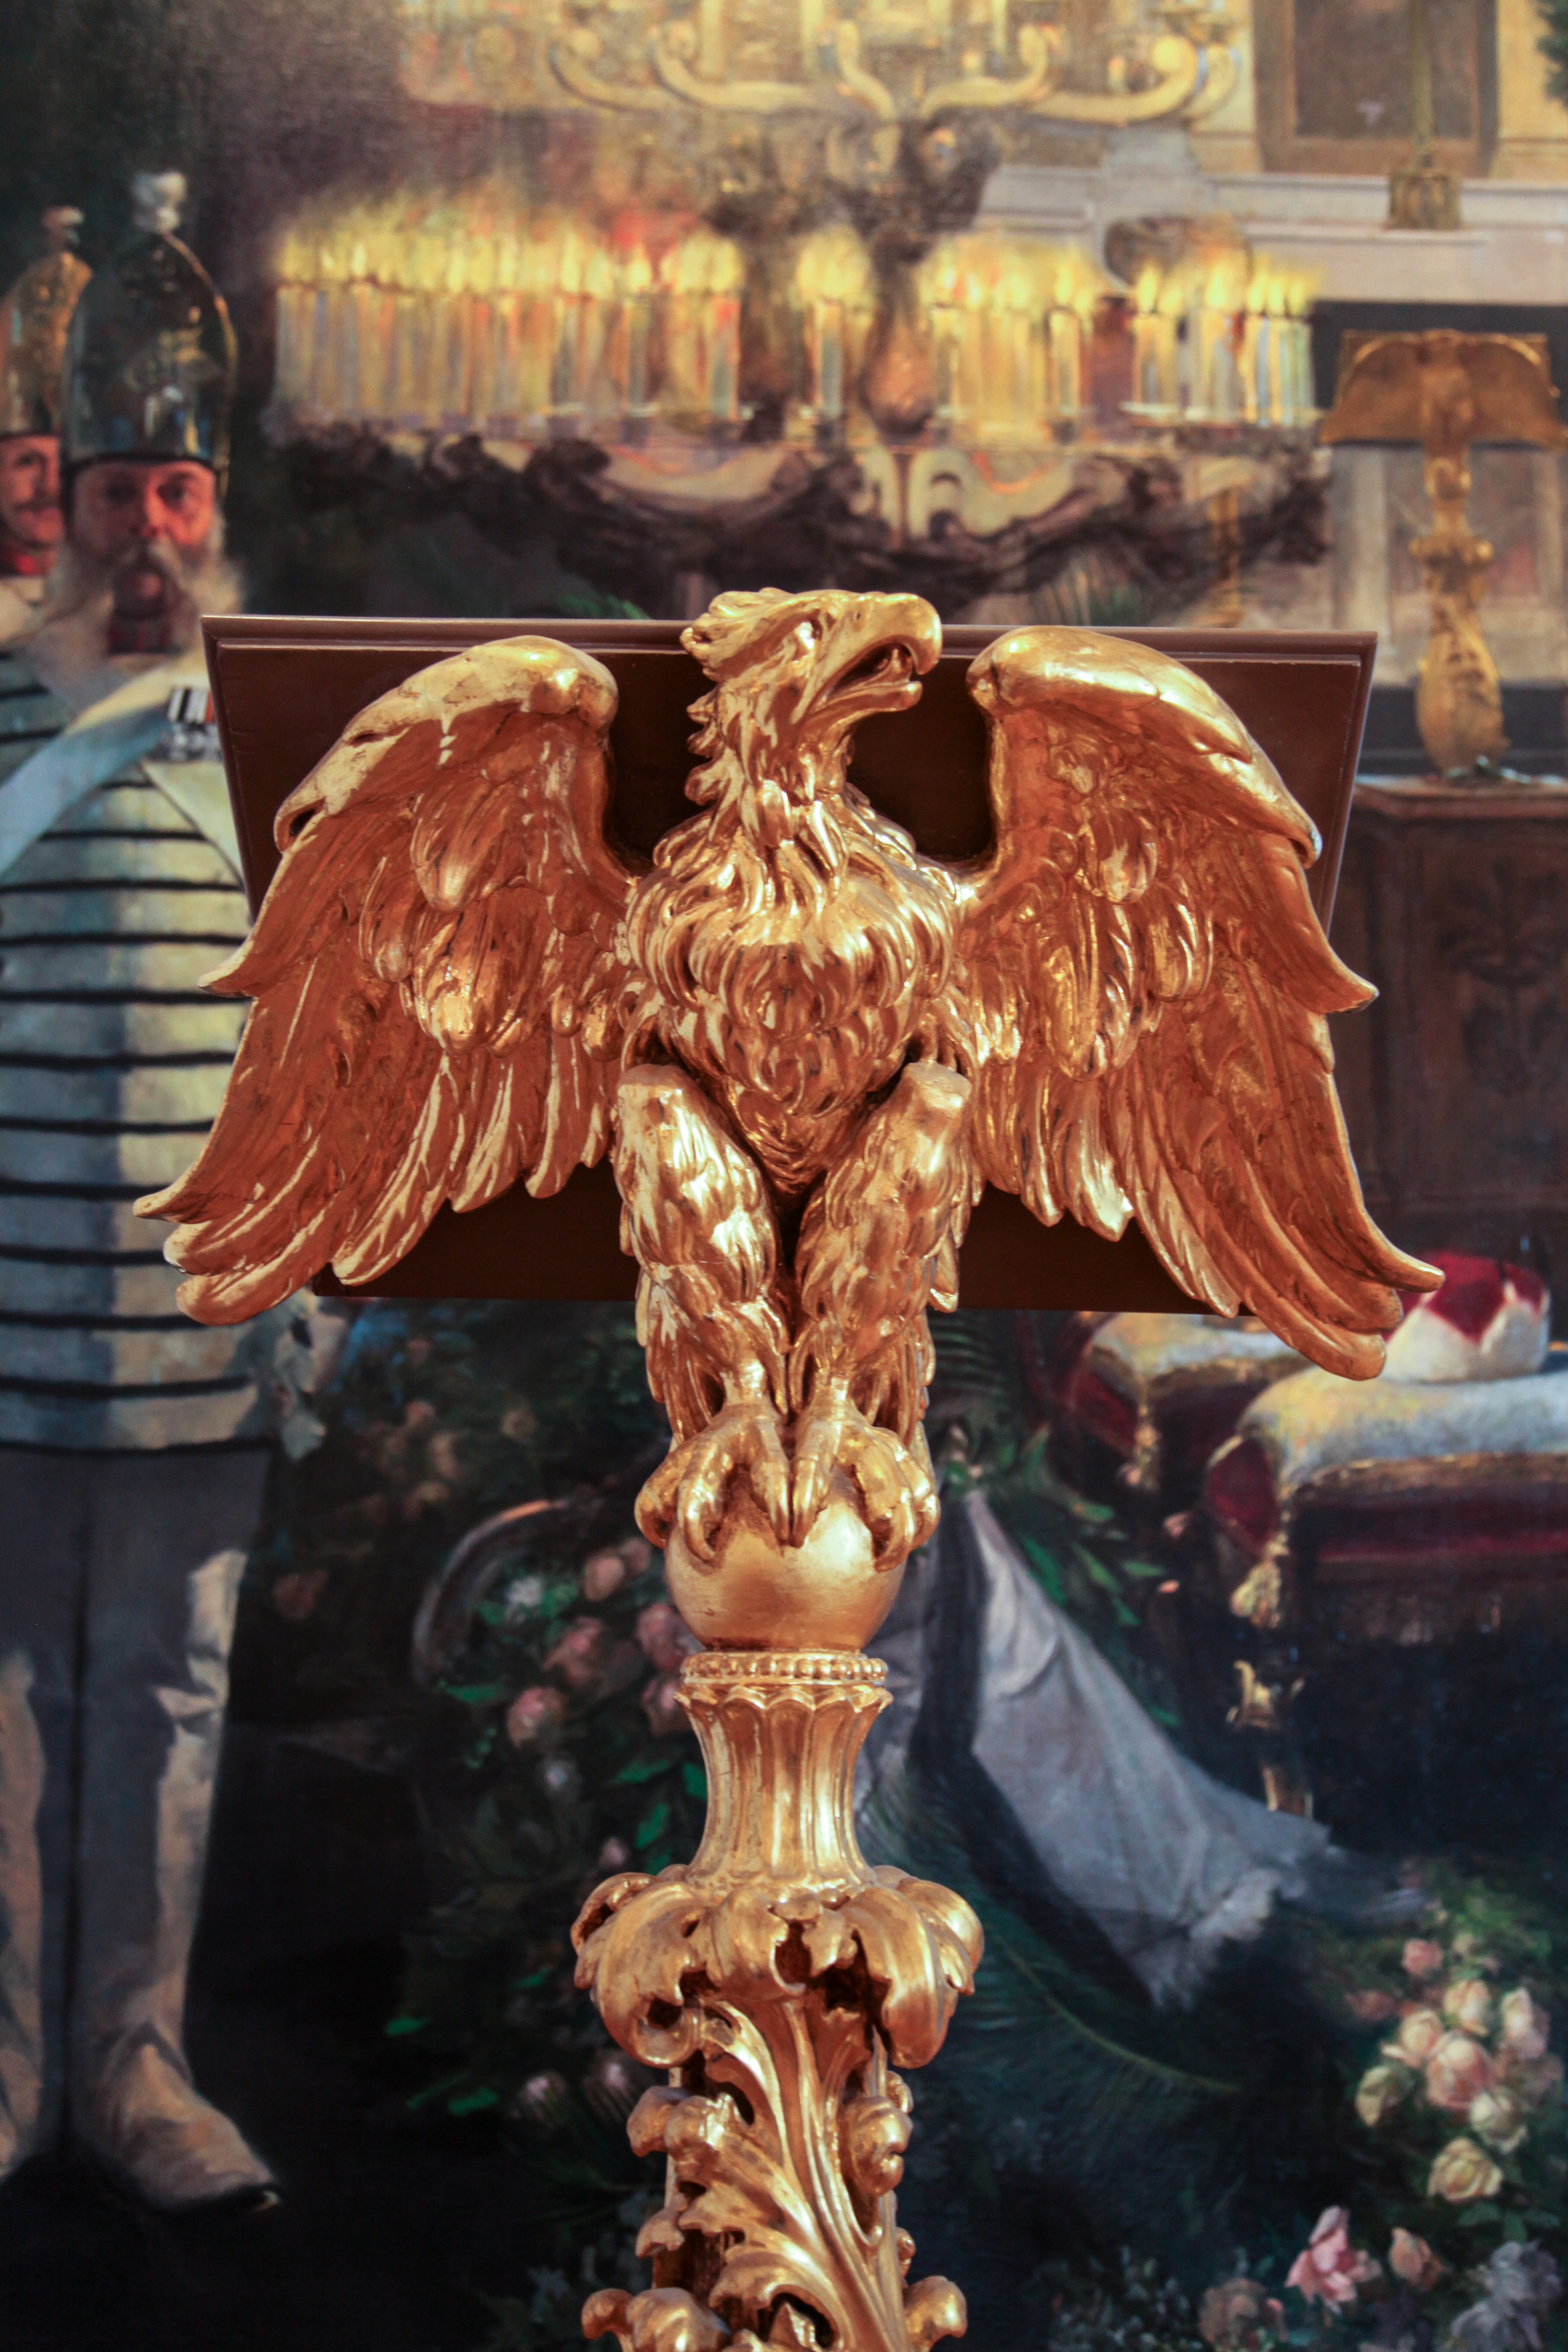
architecture, palace, old, monument, statue, decoration, golden, eagle, religion, historic, tourism, sculpture, angel, art, temple, wooden, culture, history, historical, royal, imperial, carving, russian, podium, mythology, saint petersburg, golden eagle, ancient history